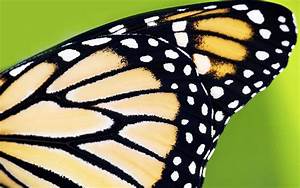
Label: butterfly